List of least used railway stations of Great Britain

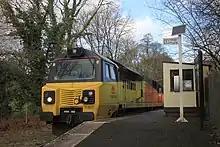
A Colas Class 70 on the Moorswater to Aberthaw return freight service.

In this period, the least used station was Teesside Airport for the fourth time in a row. It is a very sparsely served station on the Tees Valley line. It only receives one train a week as of the December 2020 timetable coming into effect. It has two platforms but only one is used due to there being only one service a week. It serves Teesside International Airport, which by airport-standards is also fairly under-used. The statistics for this period showed the top five least used stations to be: